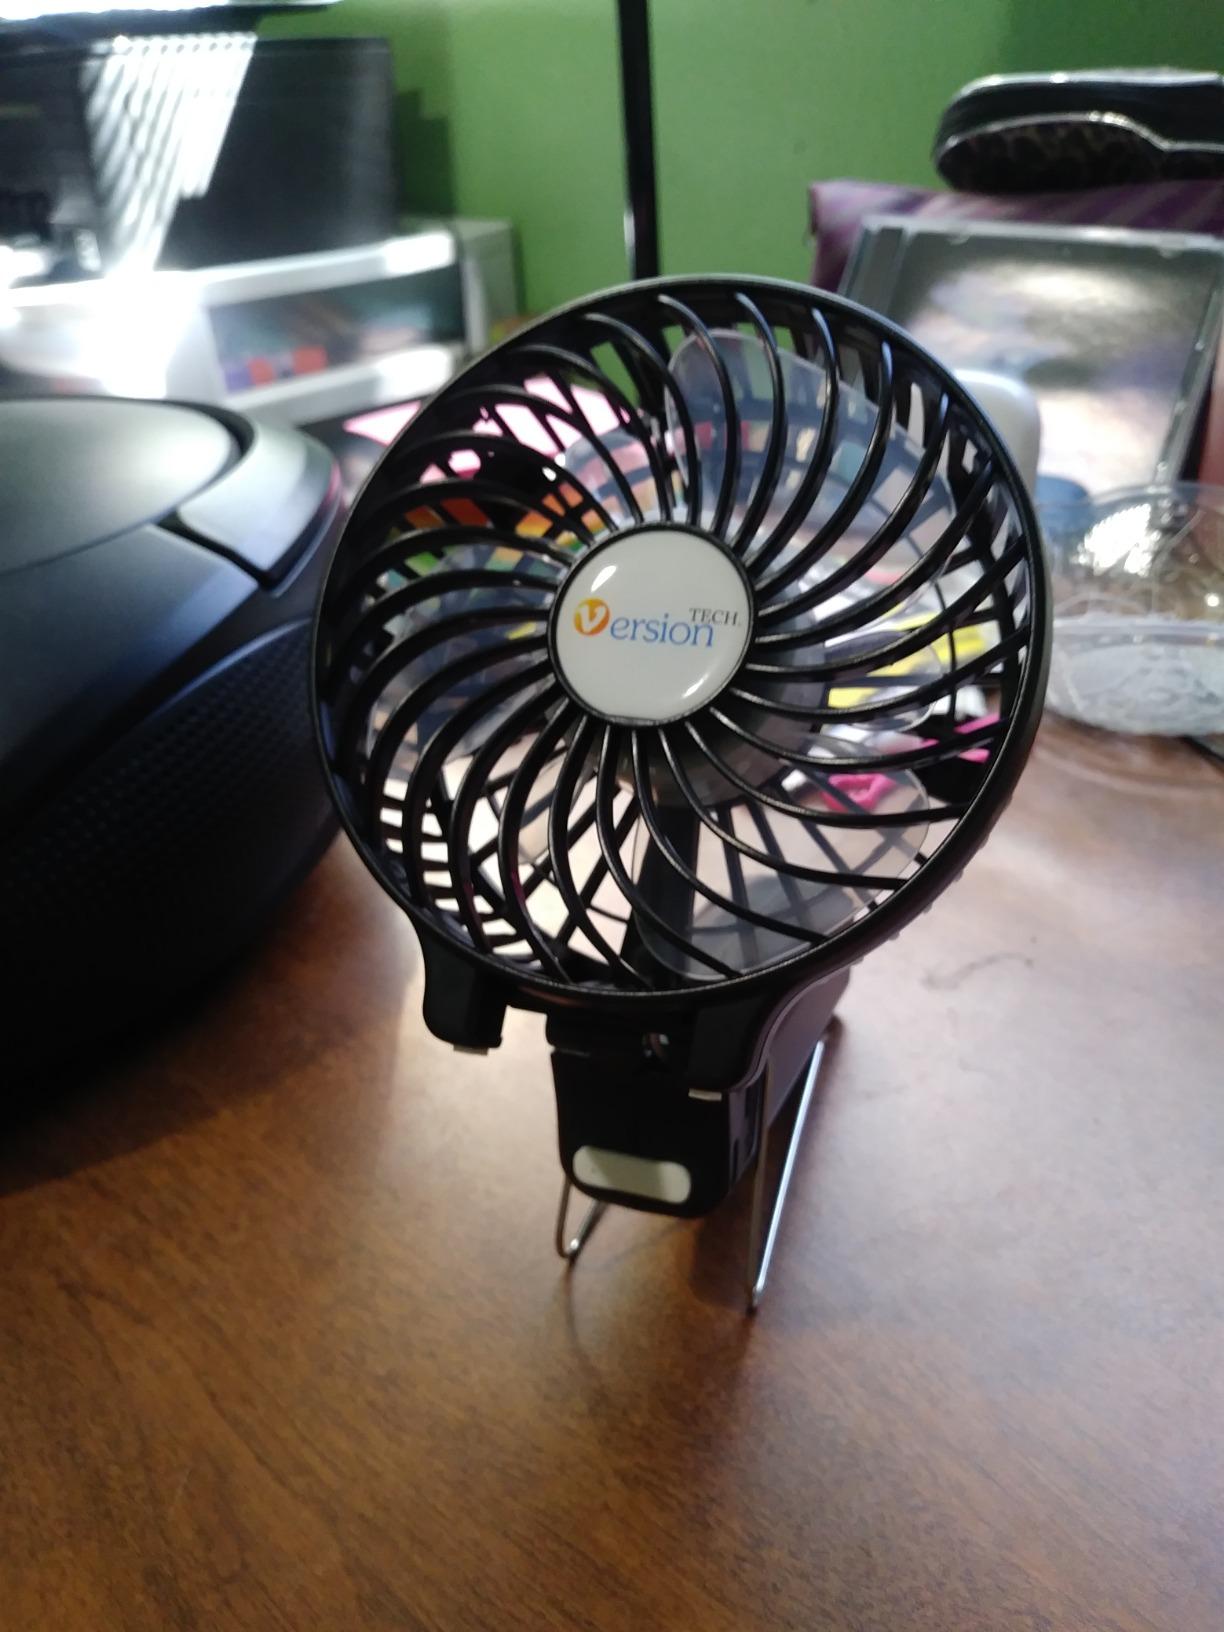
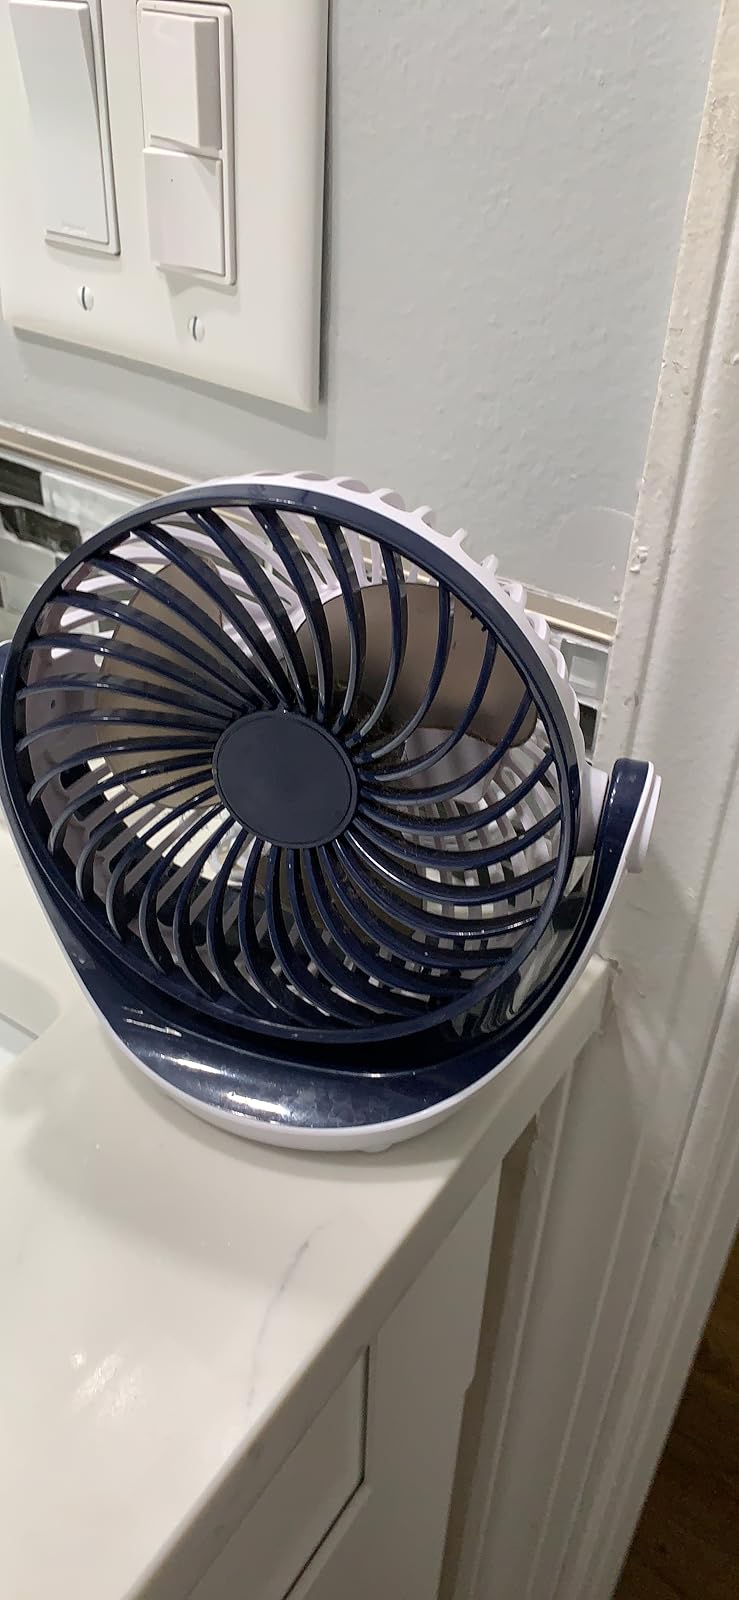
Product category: fan
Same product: no